George Granville, 1st Baron Lansdowne

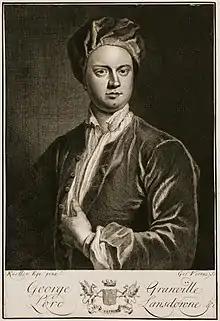
George Granville, 1st Baron Lansdowne

George Granville, 1st Baron Lansdowne PC (9 March 1666 – 29 January 1735), of Stowe, Cornwall, was an English Tory politician who sat in the English and British House of Commons from 1702 until 1712, when he was raised to the peerage as Baron Lansdown and sat in the House of Lords. He was Secretary at War during the Harley ministry from 1710 to 1712. He was also a noted poet and made a name for himself with verses composed on the visit of Mary of Modena, then Duchess of York, while he was at Cambridge in 1677. He was also a playwright, following in the style of John Dryden.